Rostock

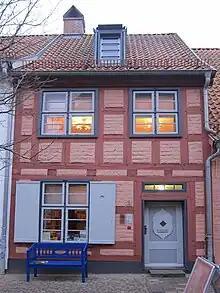
Walter Kempowski archives

Rostock is home to one of the oldest universities in the world. Founded in 1419, the University of Rostock is the third oldest university in Germany in continuous operation, and one of the oldest universities of the world.